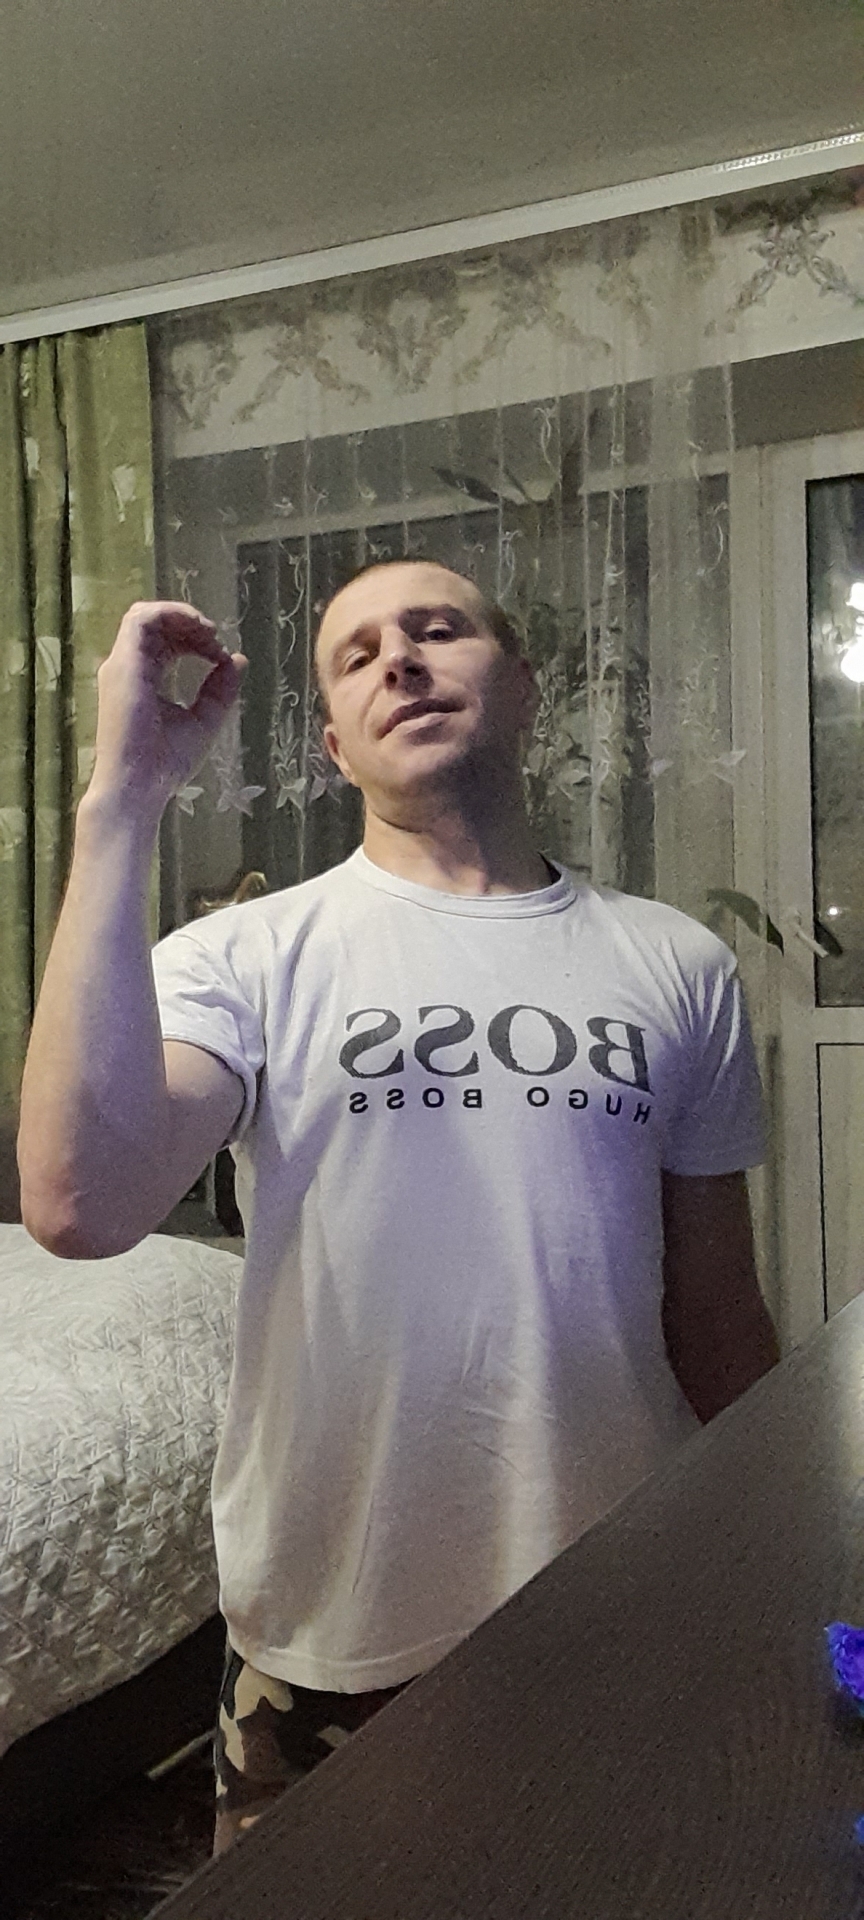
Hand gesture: grip